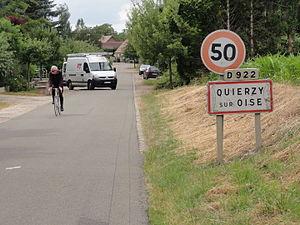
Quierzy est une commune du département de l'Aisne, dans la région administrative des Hauts-de-France et la région naturelle du Soissonnais. Située entre Noyon et Chauny, elle est traversée par la rivière Oise. La rivière Ailette rejoint l'Oise à Quierzy. Ancienne villa royale aux temps des Mérovingiens puis palatium impérial avec les Carolingiens, c'est maintenant un paisible village, mais aussi un lieu de mémoire de l'histoire de France, puisqu'il fut le village de France qui eut le passé historique le plus illustre durant le haut moyen-âge.